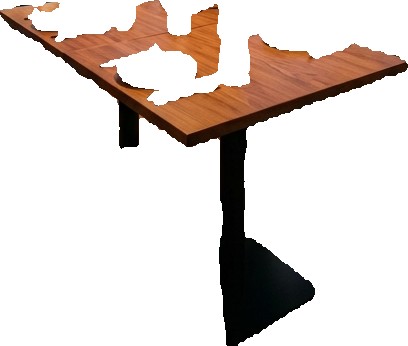
Surface category: table